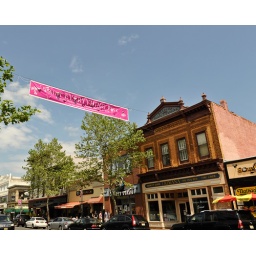
They had living mannequins in many of the store windows and other pink things in Red Bank today.